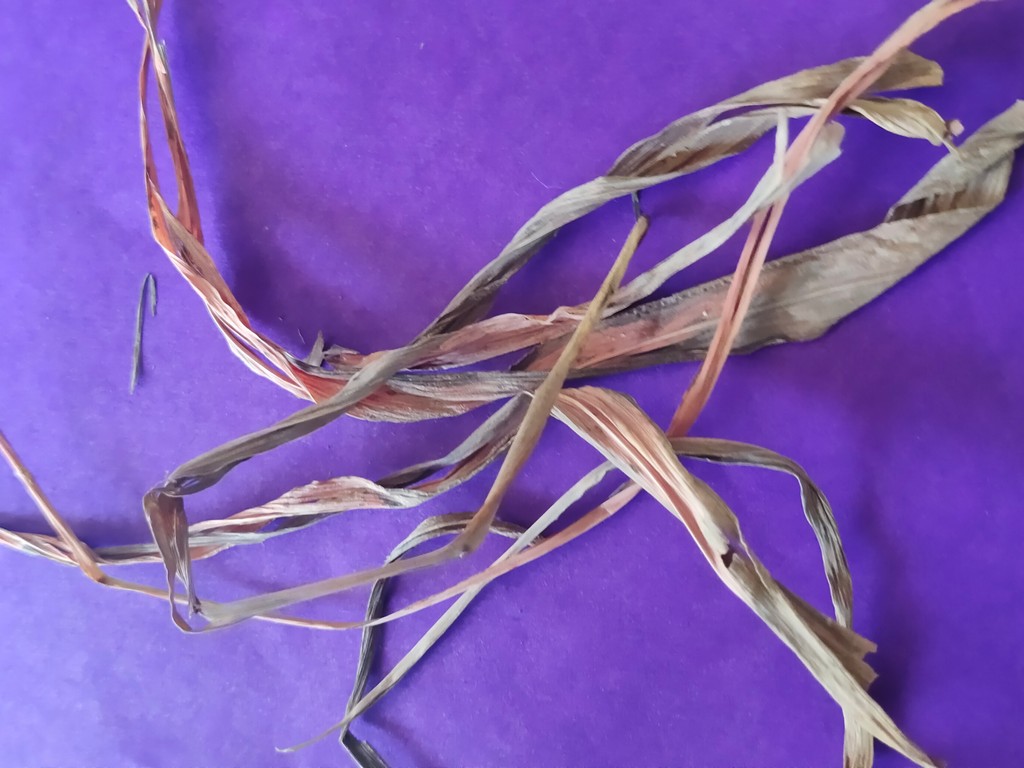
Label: Dried